Middle Bulgarian

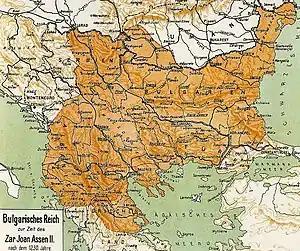
Bulgaria in 1230

Middle Bulgarian was the lingua franca and the most widely spoken language of the Second Bulgarian Empire. Being descended from Old Bulgarian, Middle Bulgarian eventually developed into the modern Bulgarian language by the 16th century.